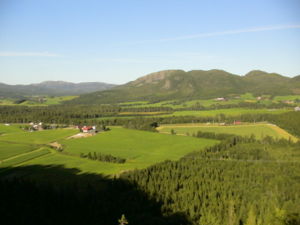
Namdalseid
Namdalseid, august 2004
Namdalseid er en tidligere kommune i Trøndelag fylke i Norge som 1. januar 2020 blev lagt sammen med Fosnes og Namsos kommuner; Den nye kommune fik navnet Namsos. Den tidligere kommune grænsede i nordøst til Namsos, i syd til Steinkjer, Verran og Åfjord, og i vest til Roan, Osen og Flatanger.